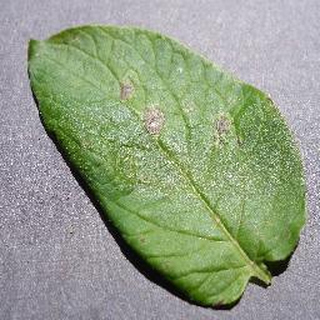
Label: potato_early_blight